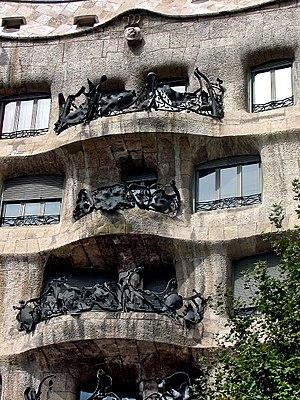
Le modernisme catalan est un mouvement artistique d'origine catalane inscrit dans la tendance de l'Art nouveau en Europe et dans la continuité de la renaissance catalane.